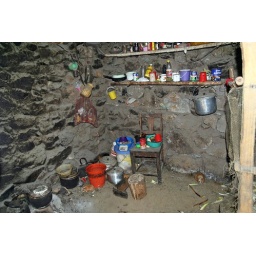
Guinea pigs running around on dirt floor